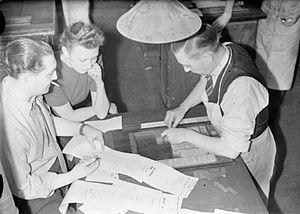
En typographie, et plus généralement dans l’imprimerie et la presse, le marbre a désigné une partie de la presse, puis une table placée dans l’atelier, où l’on pose les formes avant de les placer dans la presse elle-même, enfin a pris un sens plus abstrait.